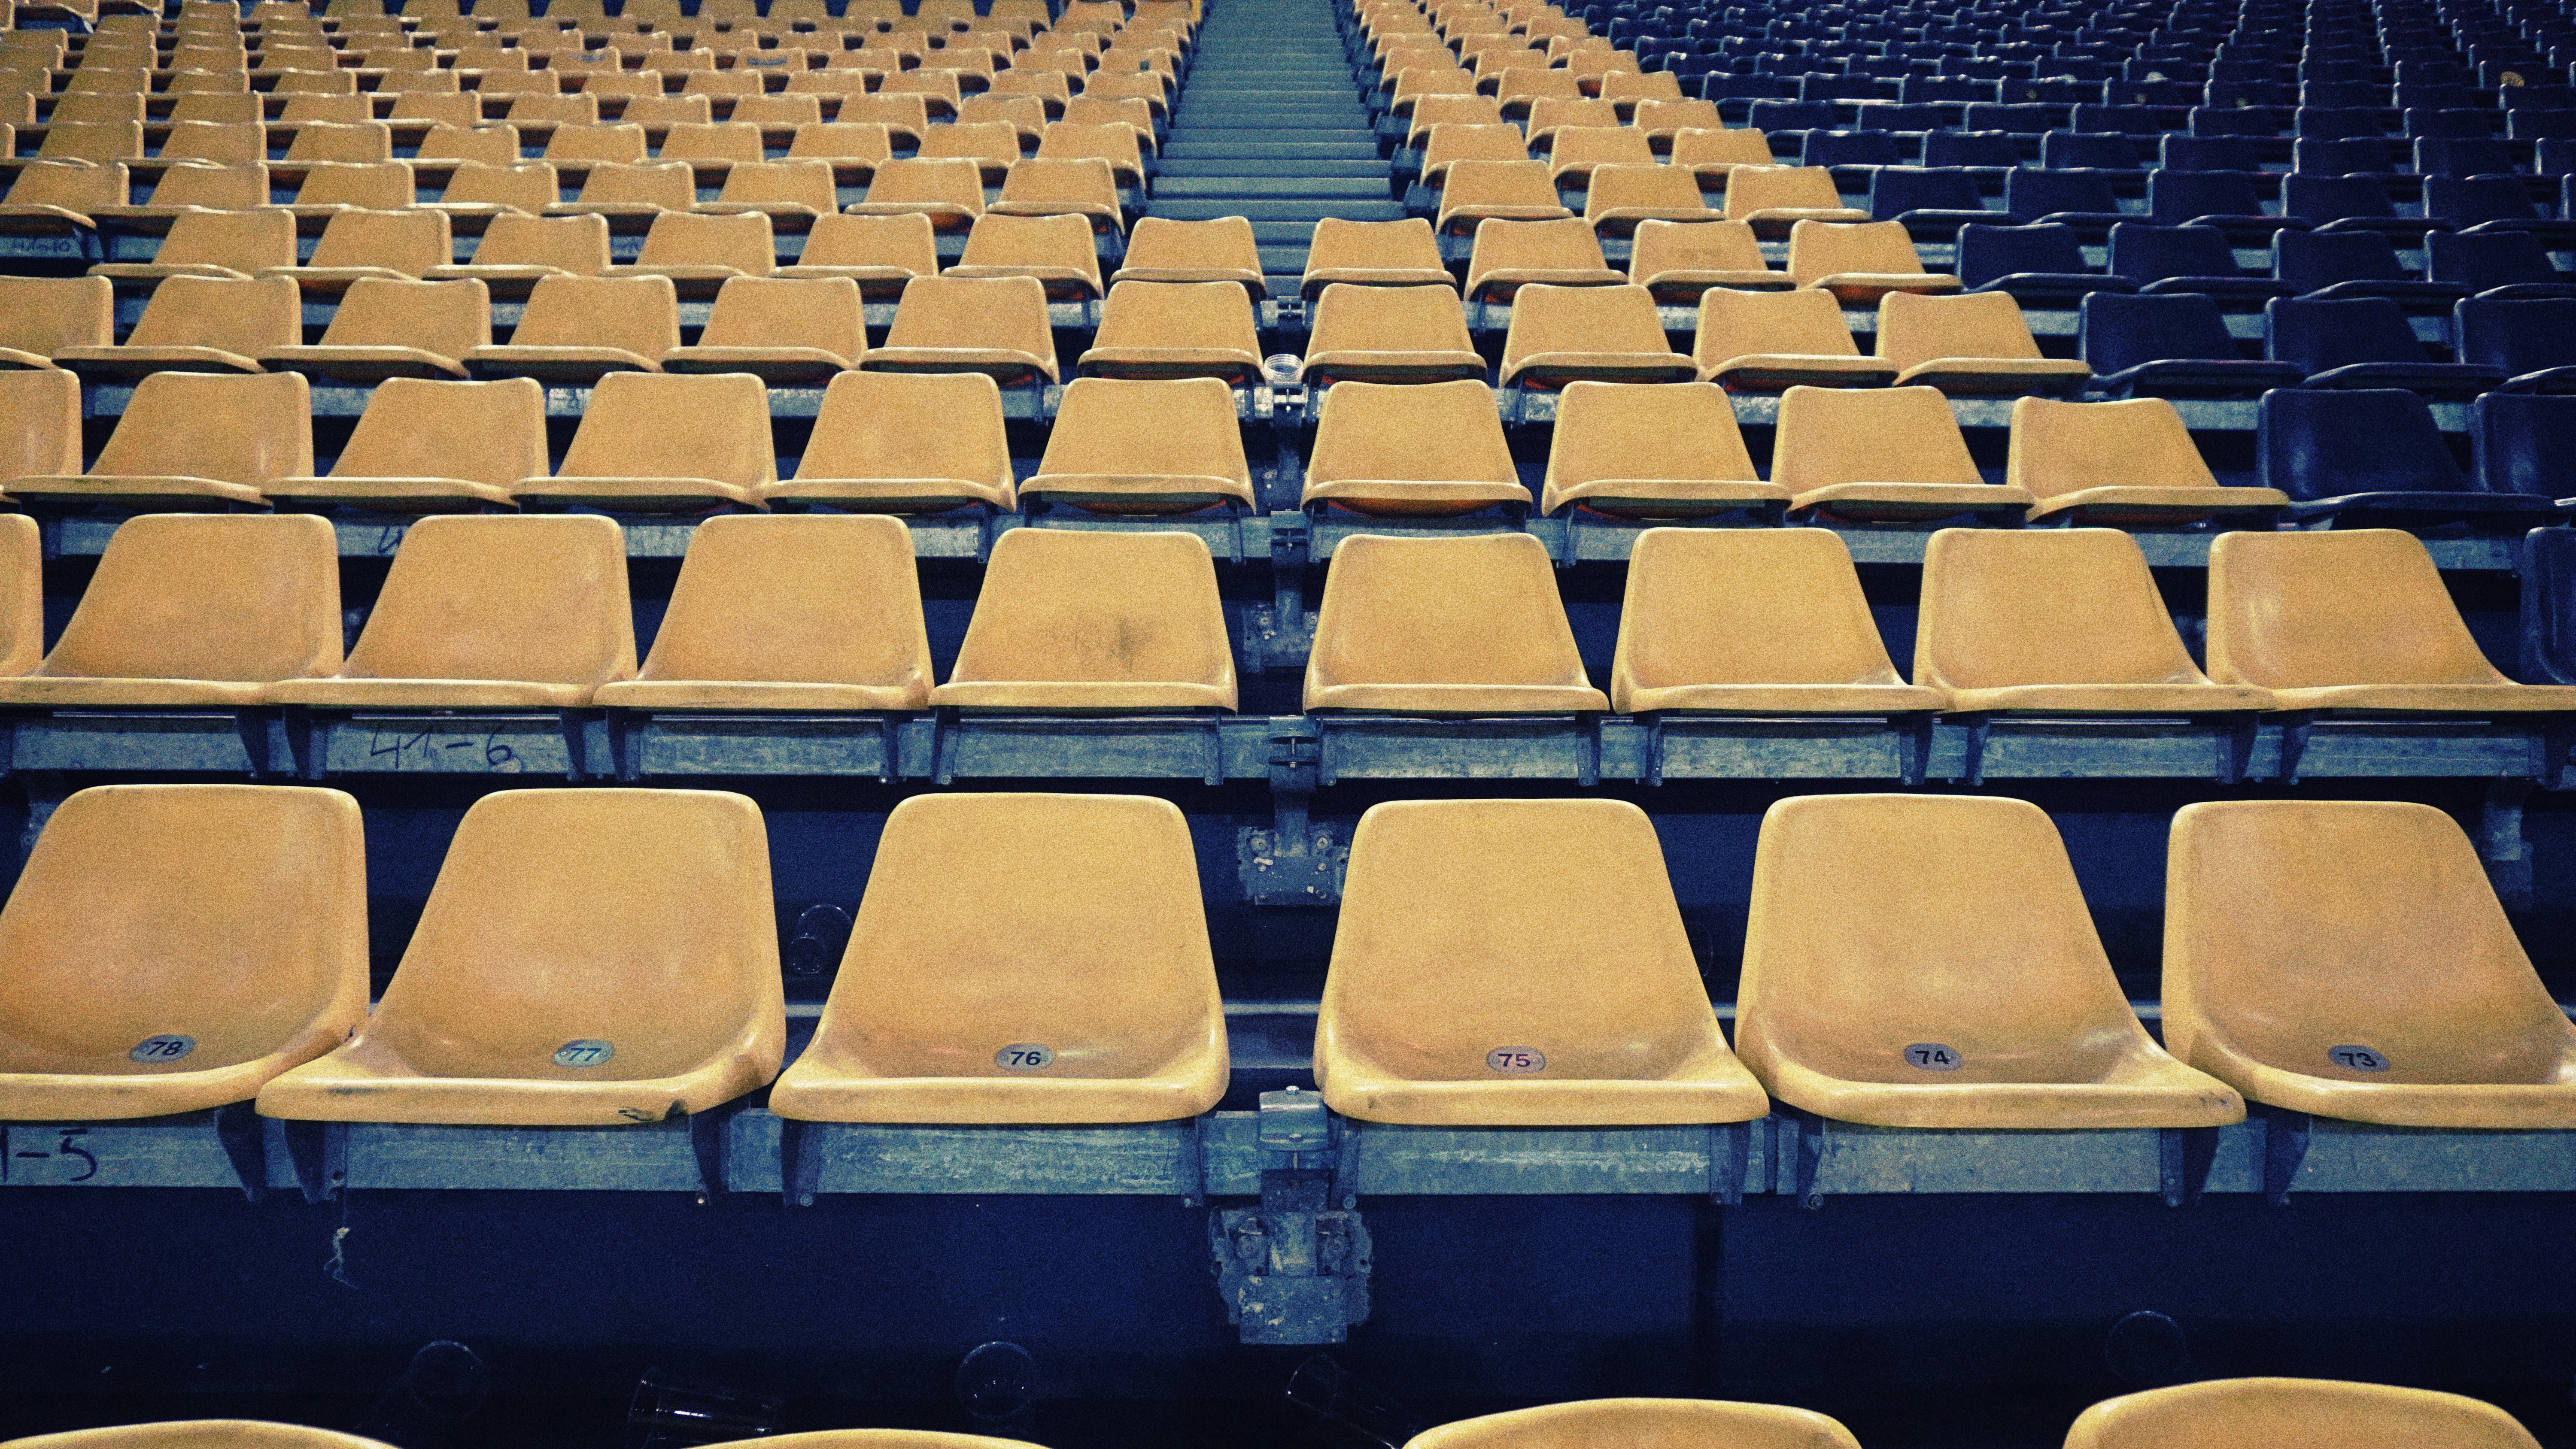
row, auditorium, chair, seat, meal, food, yellow, stadium, shape